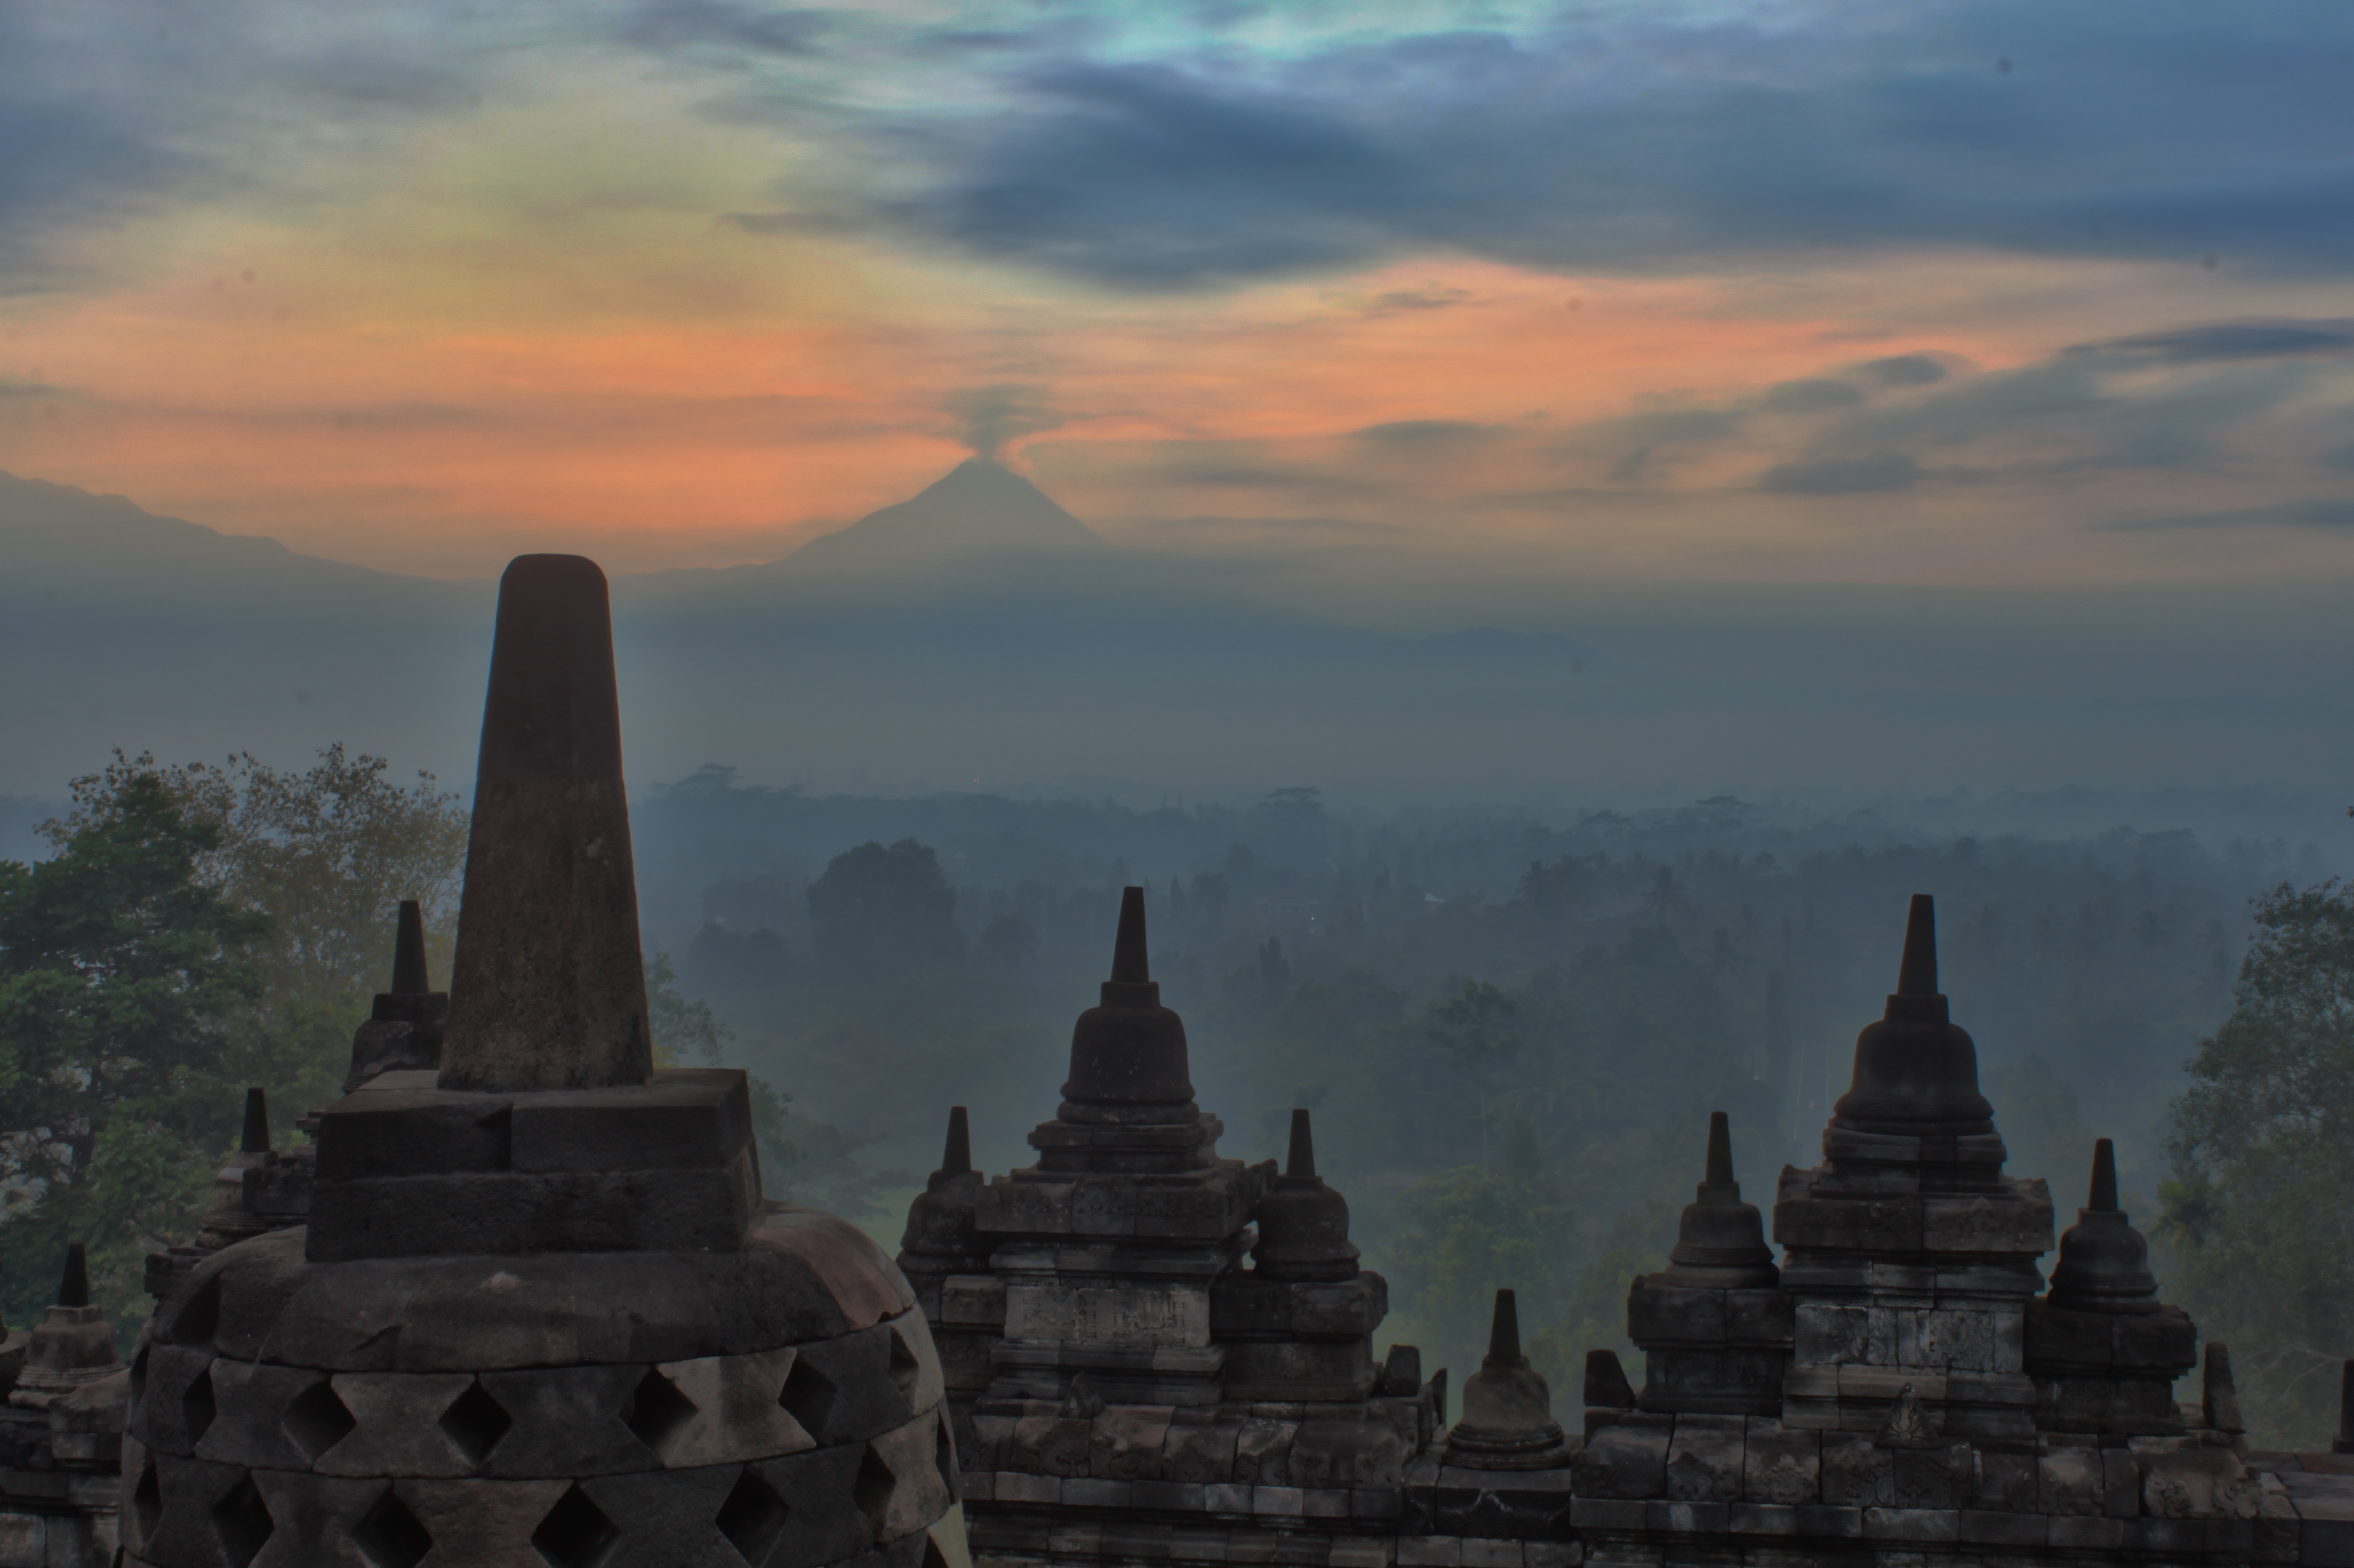
sky, atmospheric phenomenon, sunrise, dawn, morning, evening, sunset, dusk, screenshot, temple